Elizabeth II

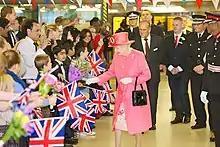
Visiting Birmingham in July 2012 as part of the Diamond Jubilee tour

In November 1992, in a speech to mark the Ruby Jubilee of her accession, Elizabeth called 1992 her (a Latin phrase, meaning ). Republican feeling in Britain had risen because of press estimates of Elizabeth's private wealth—contradicted by the Palace—and reports of affairs and strained marriages among her extended family. In March, her second son, Prince Andrew, separated from his wife, Sarah; her daughter, Princess Anne, divorced Captain Mark Phillips in April; angry demonstrators in Dresden threw eggs at Elizabeth during a state visit to Germany in October; and a large fire broke out at Windsor Castle, one of her official residences, in November. The monarchy came under increased criticism and public scrutiny. In an unusually personal speech, Elizabeth said that any institution must expect criticism, but suggested it might be done with "a touch of humour, gentleness and understanding". Two days later, John Major announced plans to reform the royal finances, drawn up the previous year, including Elizabeth paying income tax from 1993 onwards, and a reduction in the civil list. In December, Prince Charles and his wife, Diana, formally separated. At the end of the year, Elizabeth sued "The Sun" newspaper for breach of copyright when it published the text of her annual Christmas message two days before it was broadcast. The newspaper was forced to pay her legal fees and donated £200,000 to charity. Elizabeth's solicitors had taken successful action against "The Sun" five years earlier for breach of copyright after it published a photograph of her daughter-in-law the Duchess of York and her granddaughter Princess Beatrice.